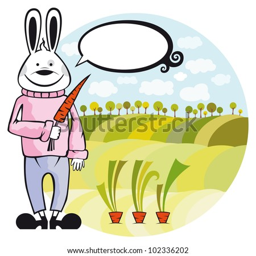
abstract illustration of a rabbit